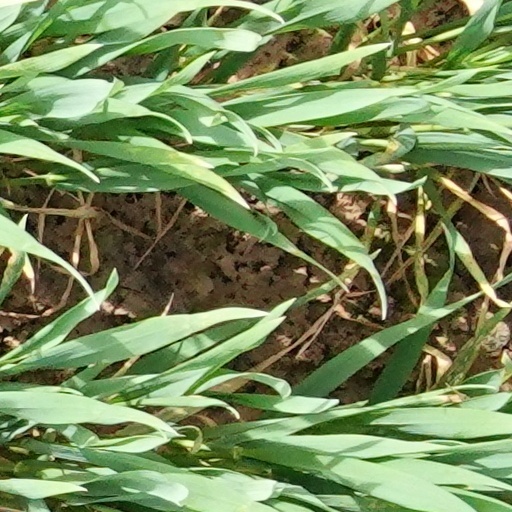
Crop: wheat